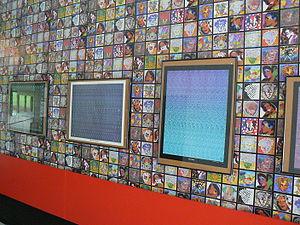
Andy Warhol [ˈændi ˈwɔːrhɒl], né Andrew Warhola le 6 août 1928 à Pittsburgh, Pennsylvanie, États-Unis, et mort le 22 février 1987 à New York, est un artiste américain, l'un des principaux représentants du pop art.
L’esthétique analytique est un courant philosophique apparu dans les années 1950 dans le monde anglophone, qui étudie particulièrement des notions liées à l'art et au goût. L'esthétique analytique est l'un des courants majeurs de l'esthétique contemporaine avec l'approche phénoménologique et le postmodernisme.
Peau d'âne est un film musical français écrit et réalisé par Jacques Demy, sorti en 1970.